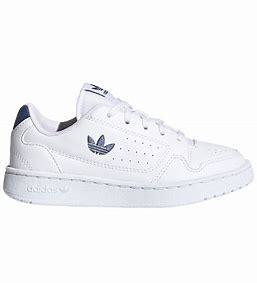
Brand: Adidas
Model: NY 90